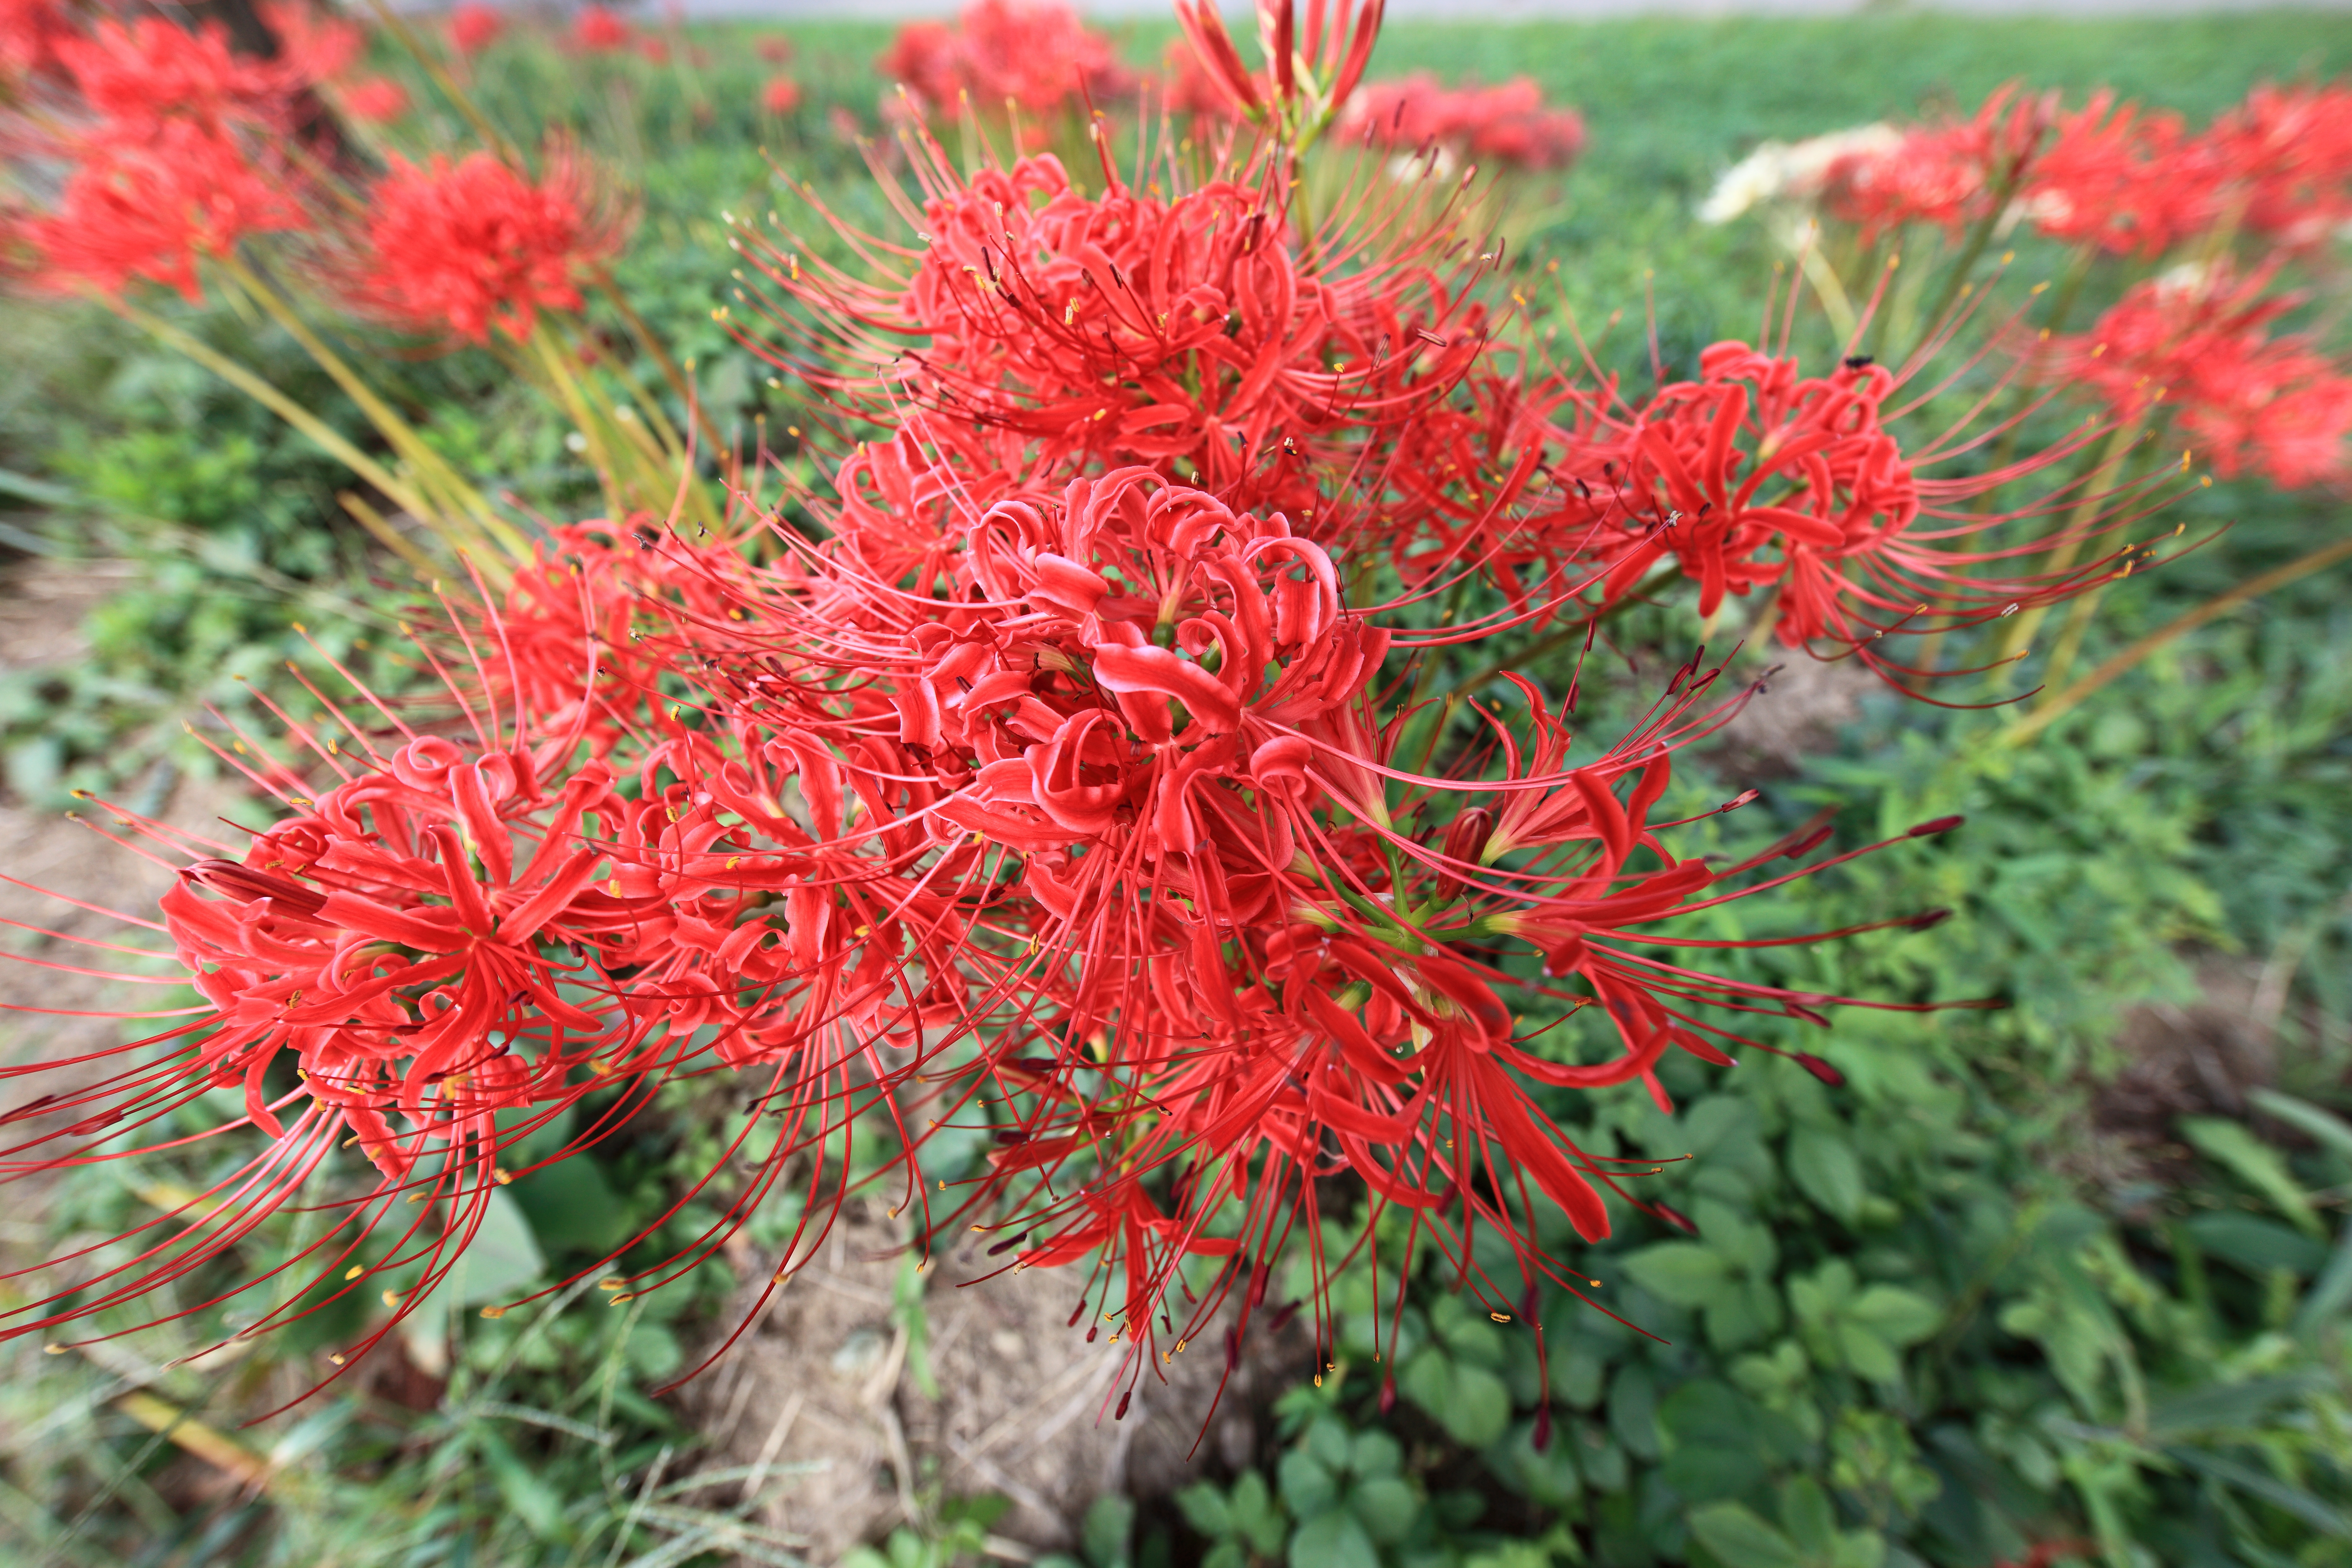
plant, meadow, prairie, flower, high, botany, flora, wildflower, shrub, 5d, hires, radiata, markii, hi, res, resolution, ibaraki, toride, lycoris, redspiderlily, flowering plant, torch lily, grevillea, land plant, castilleja, scarlet beebalm